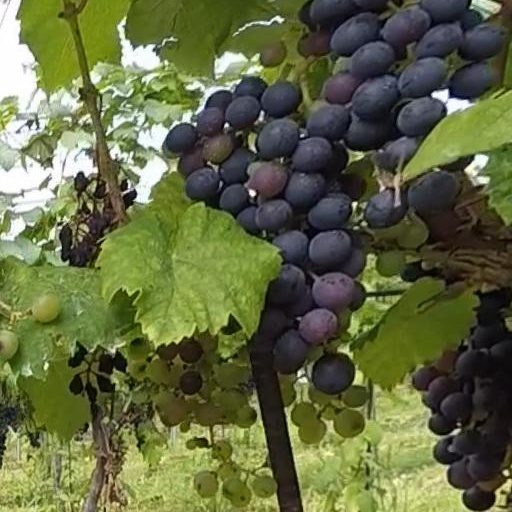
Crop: grape